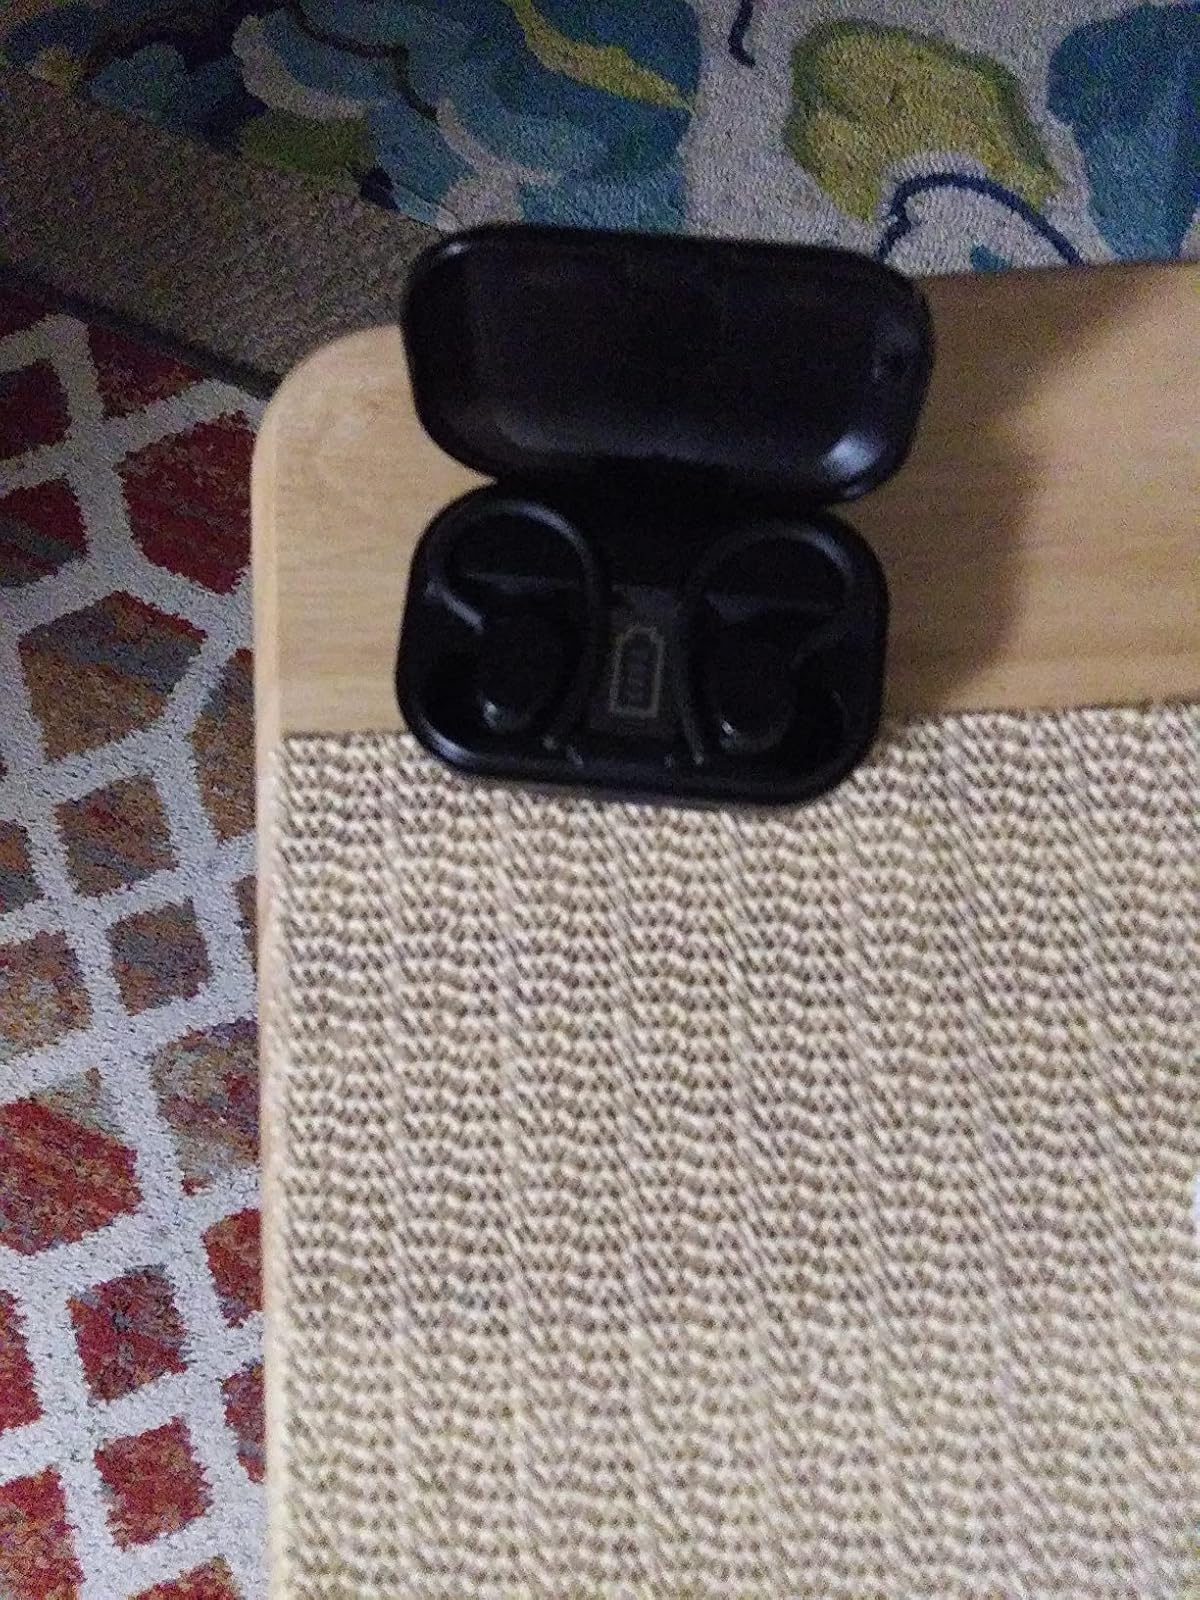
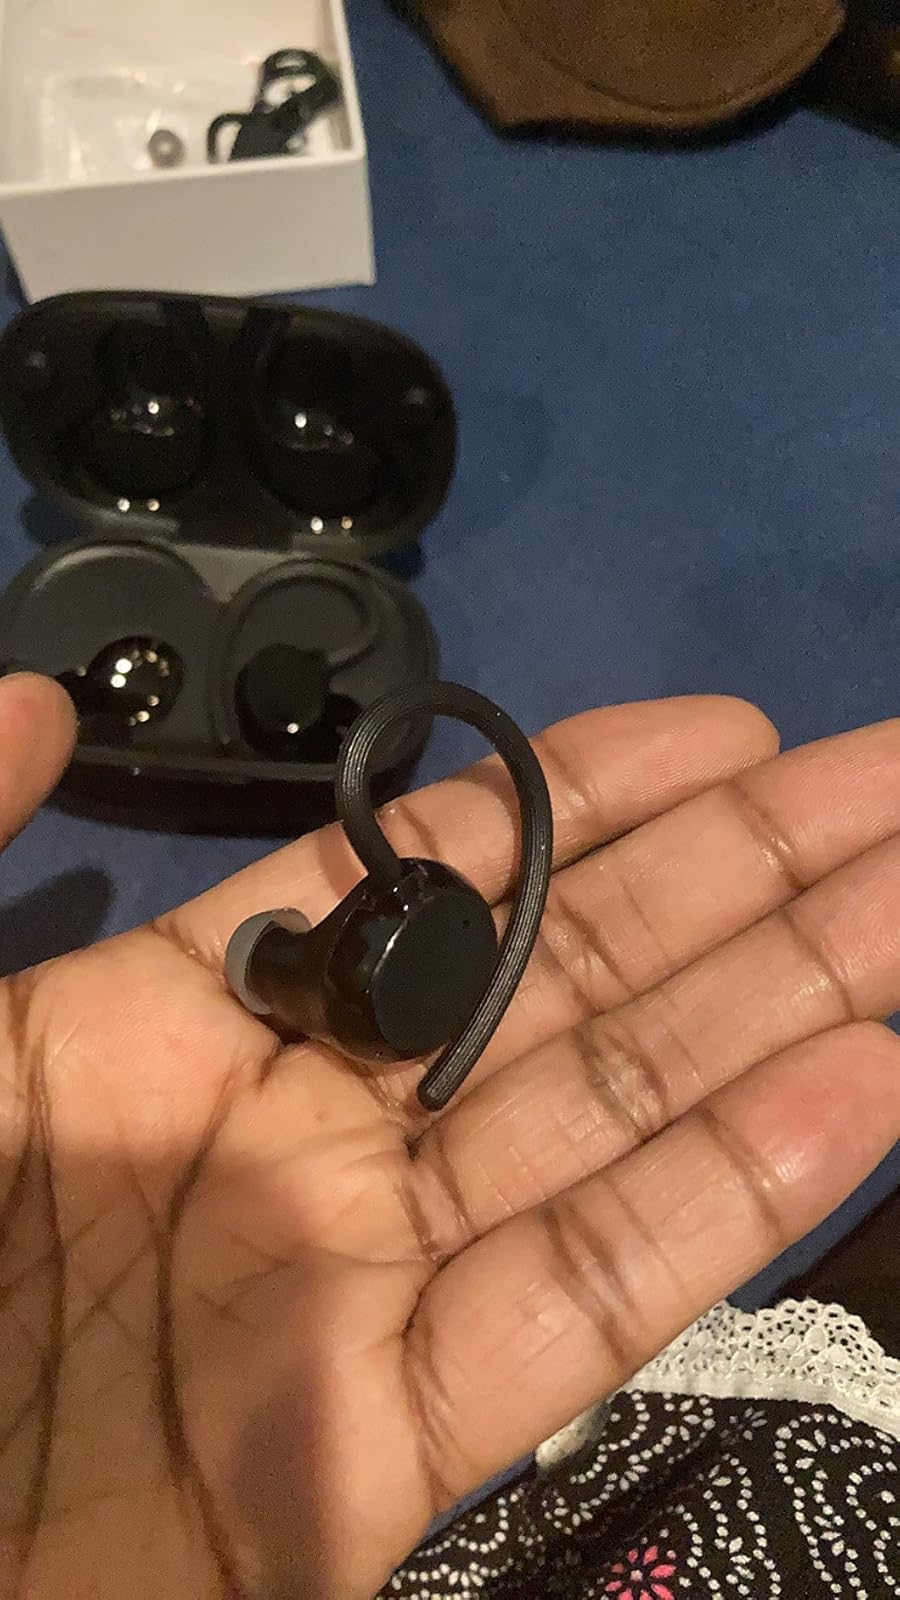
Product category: earbuds
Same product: no